Rich Yonakor

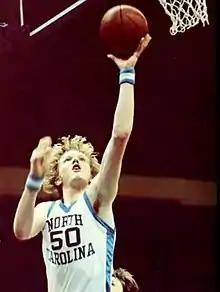
Yonakor as a freshman at UNC

Richard Robert Yonakor (October 3, 1958 – March 3, 2022) was an American basketball player. He played one season for the San Antonio Spurs of the National Basketball Association (NBA).